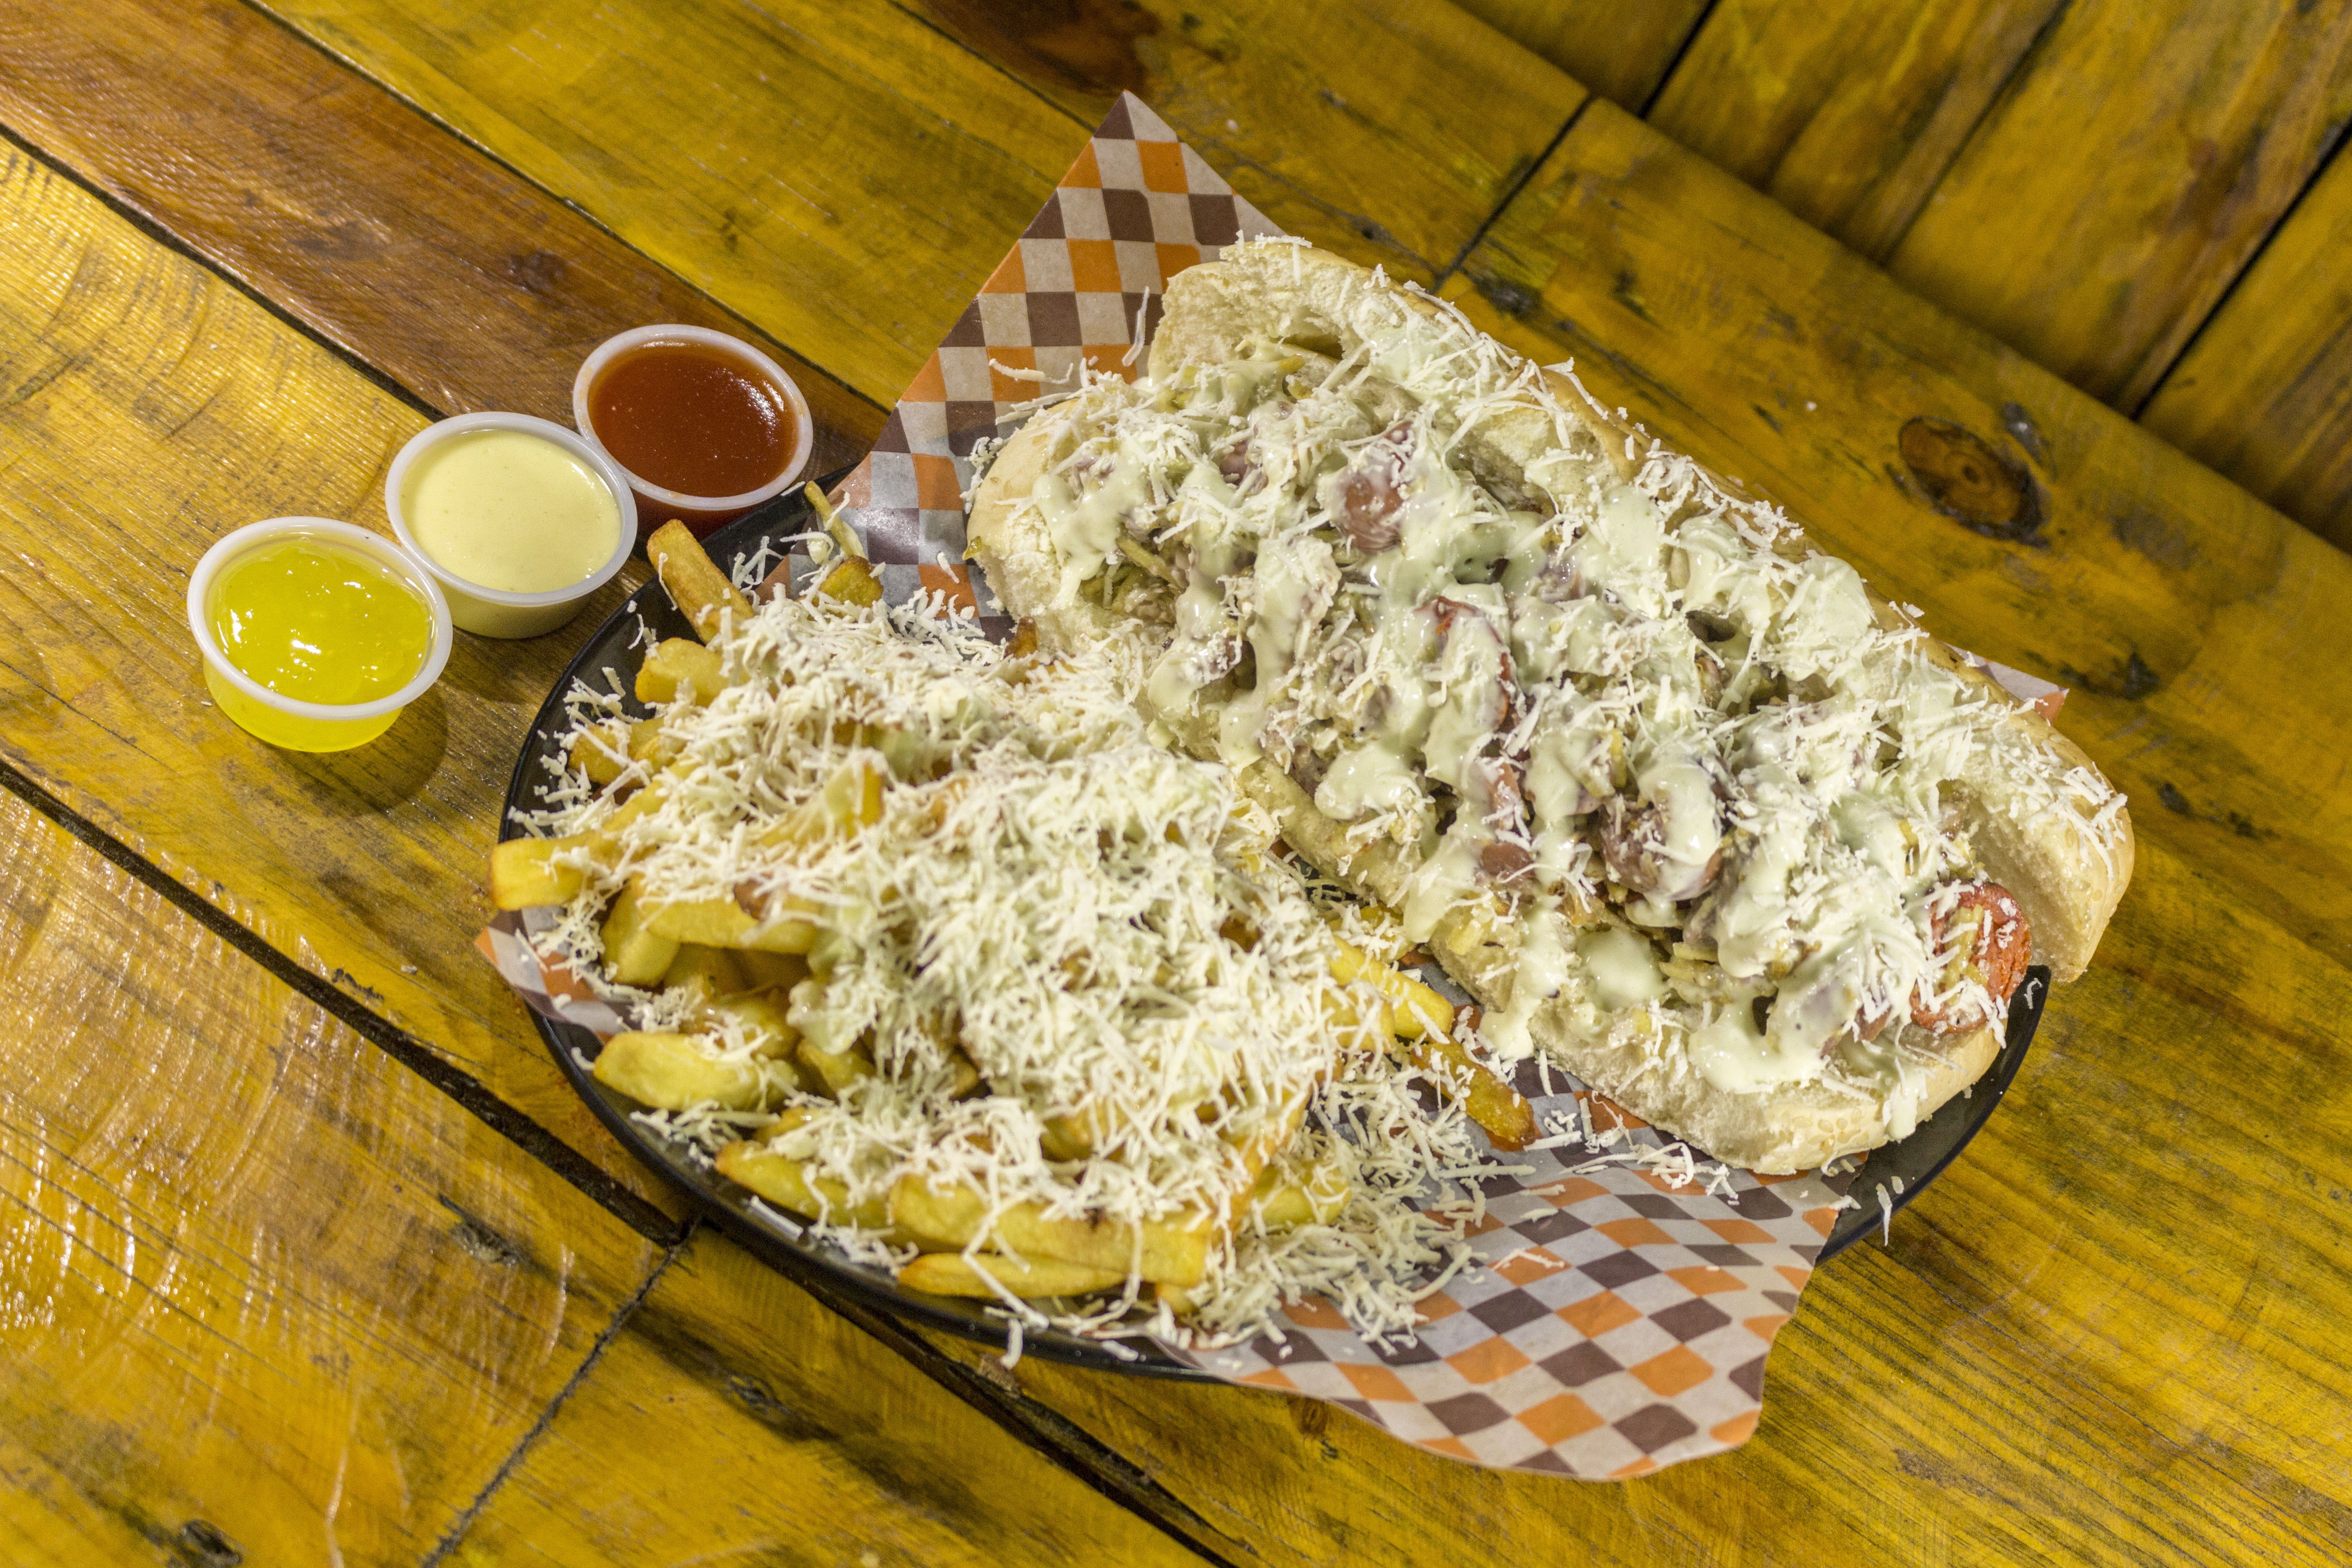
food, dish, cuisine, ingredient, produce, side dish